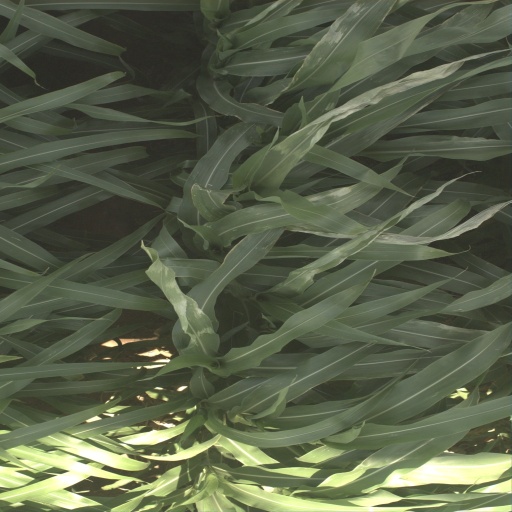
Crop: sorghum